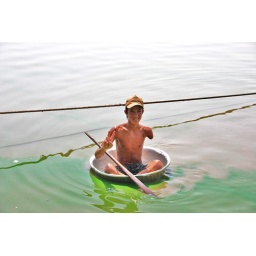
boy in bowl